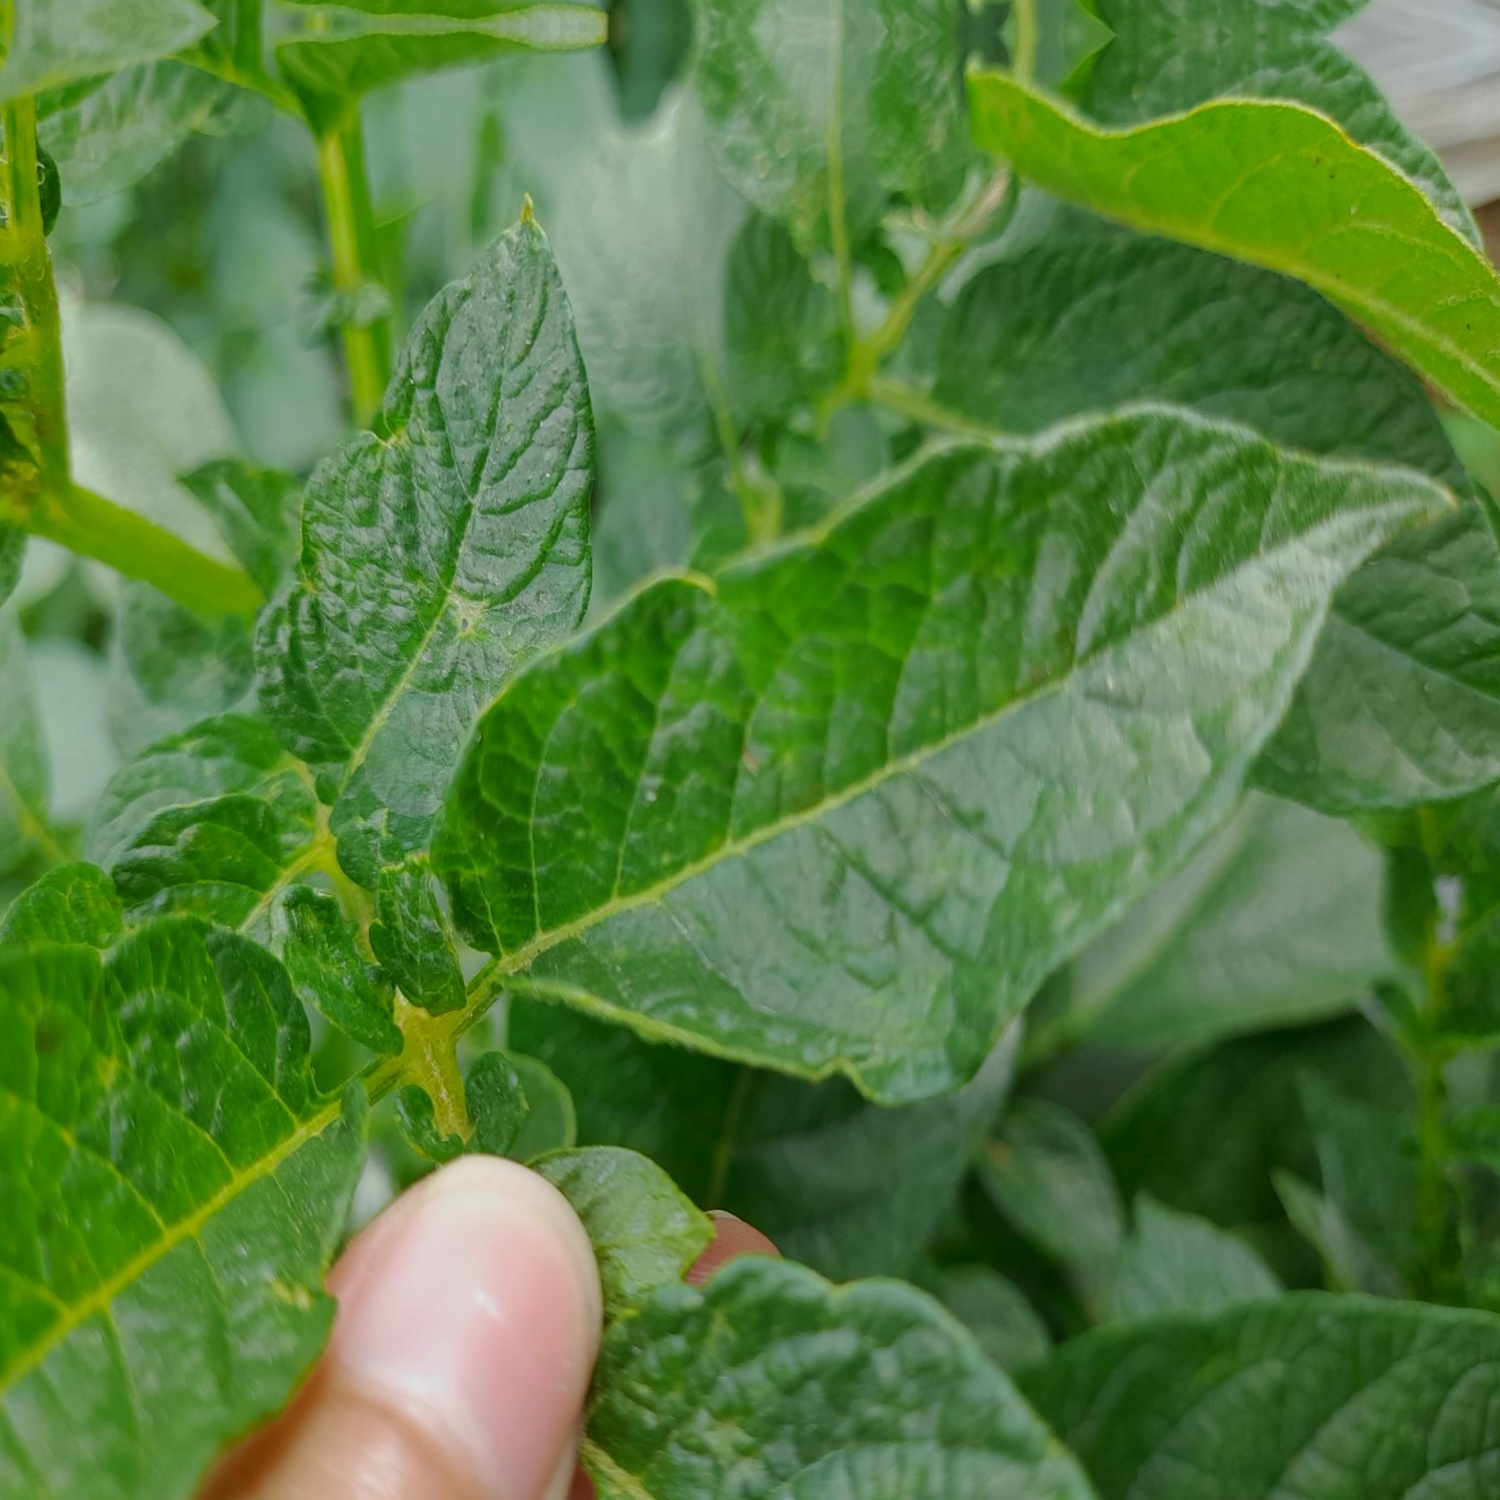
Etiqueta: Virus